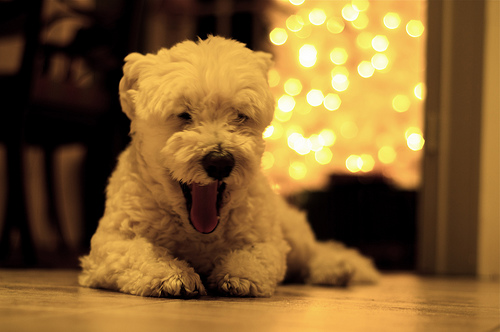
Animal: dog
Breed: havanese